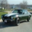
Label: automobile